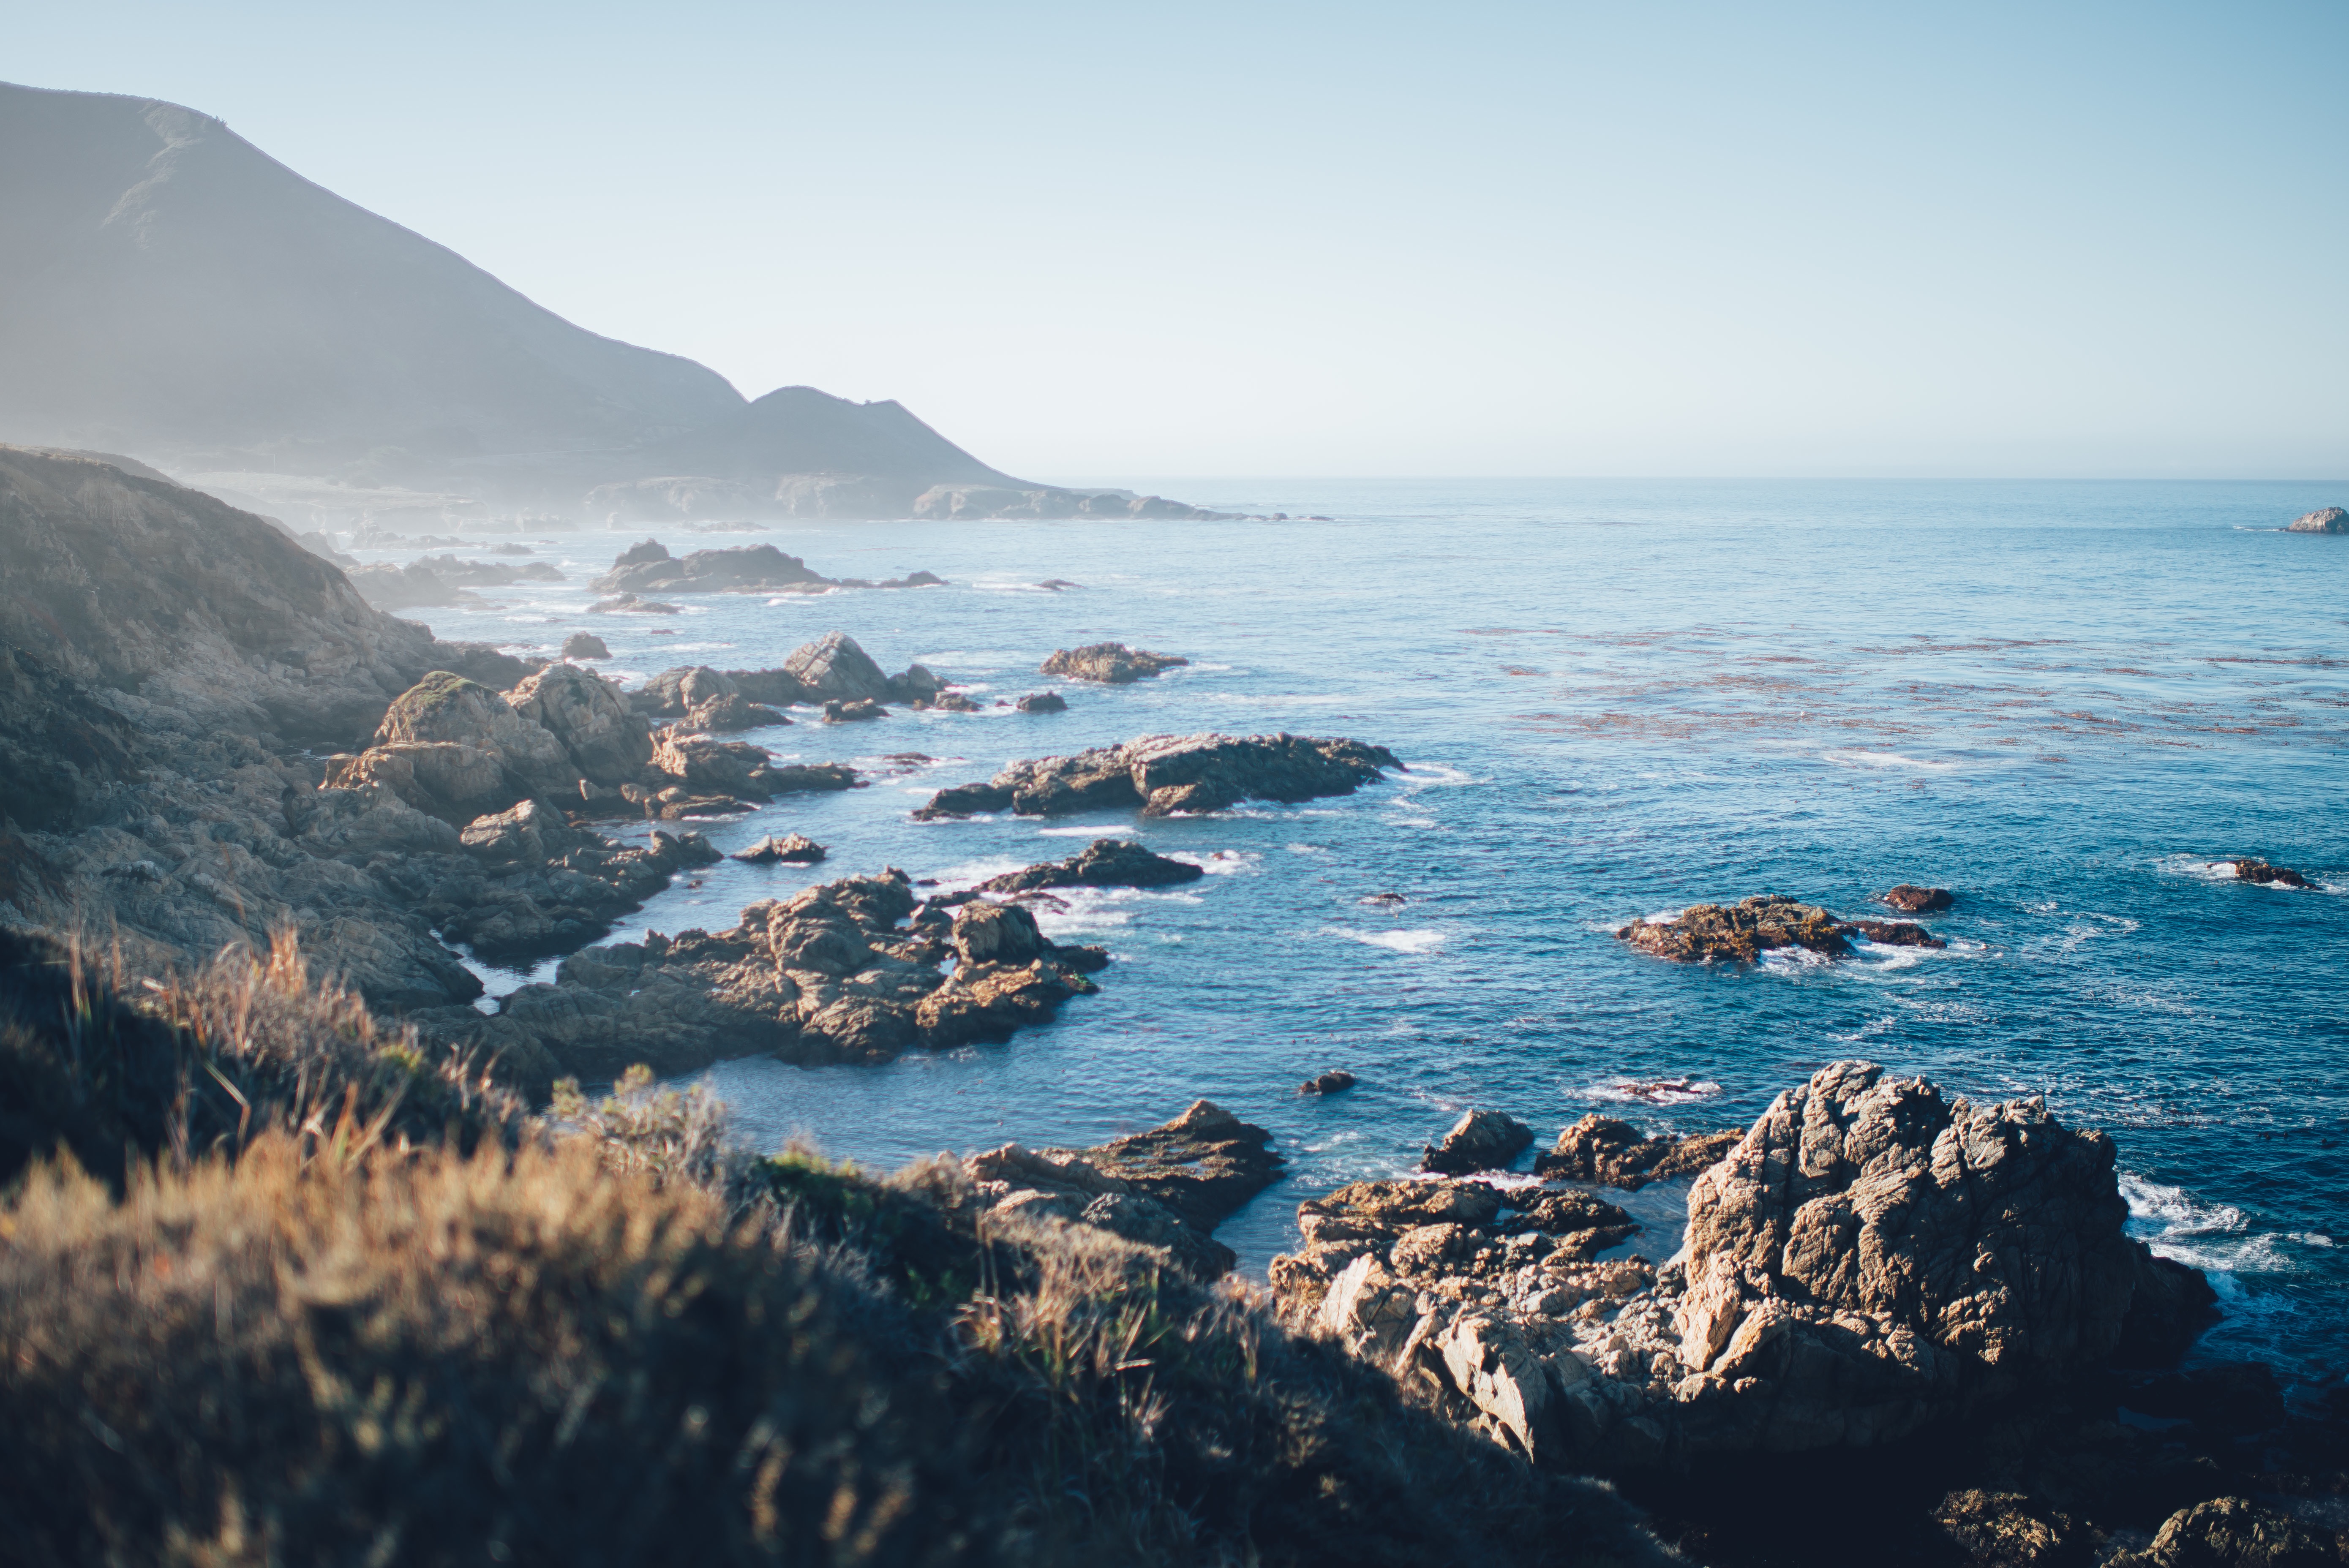
beach, landscape, sea, coast, water, rock, ocean, horizon, cloud, sunrise, morning, shore, wave, coastal, coastline, cliff, dusk, bay, terrain, body of water, cape, landform